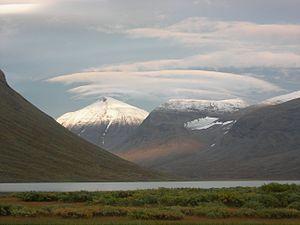
Luleå silververk était une mine d'argent et de plomb située dans la commune de Jokkmokk, dans le comté de Norrbotten au nord de la Suède. Elle était constituée de deux gisements : Kedkevare et Alkavare ainsi que d'une fonderie à Kvikkjokk. L'exploitation de ces mines commença en 1661, mais la pénibilité du travail et la faible quantité d'argent extrait provoquèrent son abandon en 1702. Au total, environ 532 kg d'argent furent extraits pour un total de 100 tonnes de plomb.